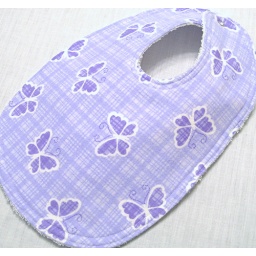
Snap neck bib in a cute butterfly flannel print. Backed with absorbent white terry cloth.